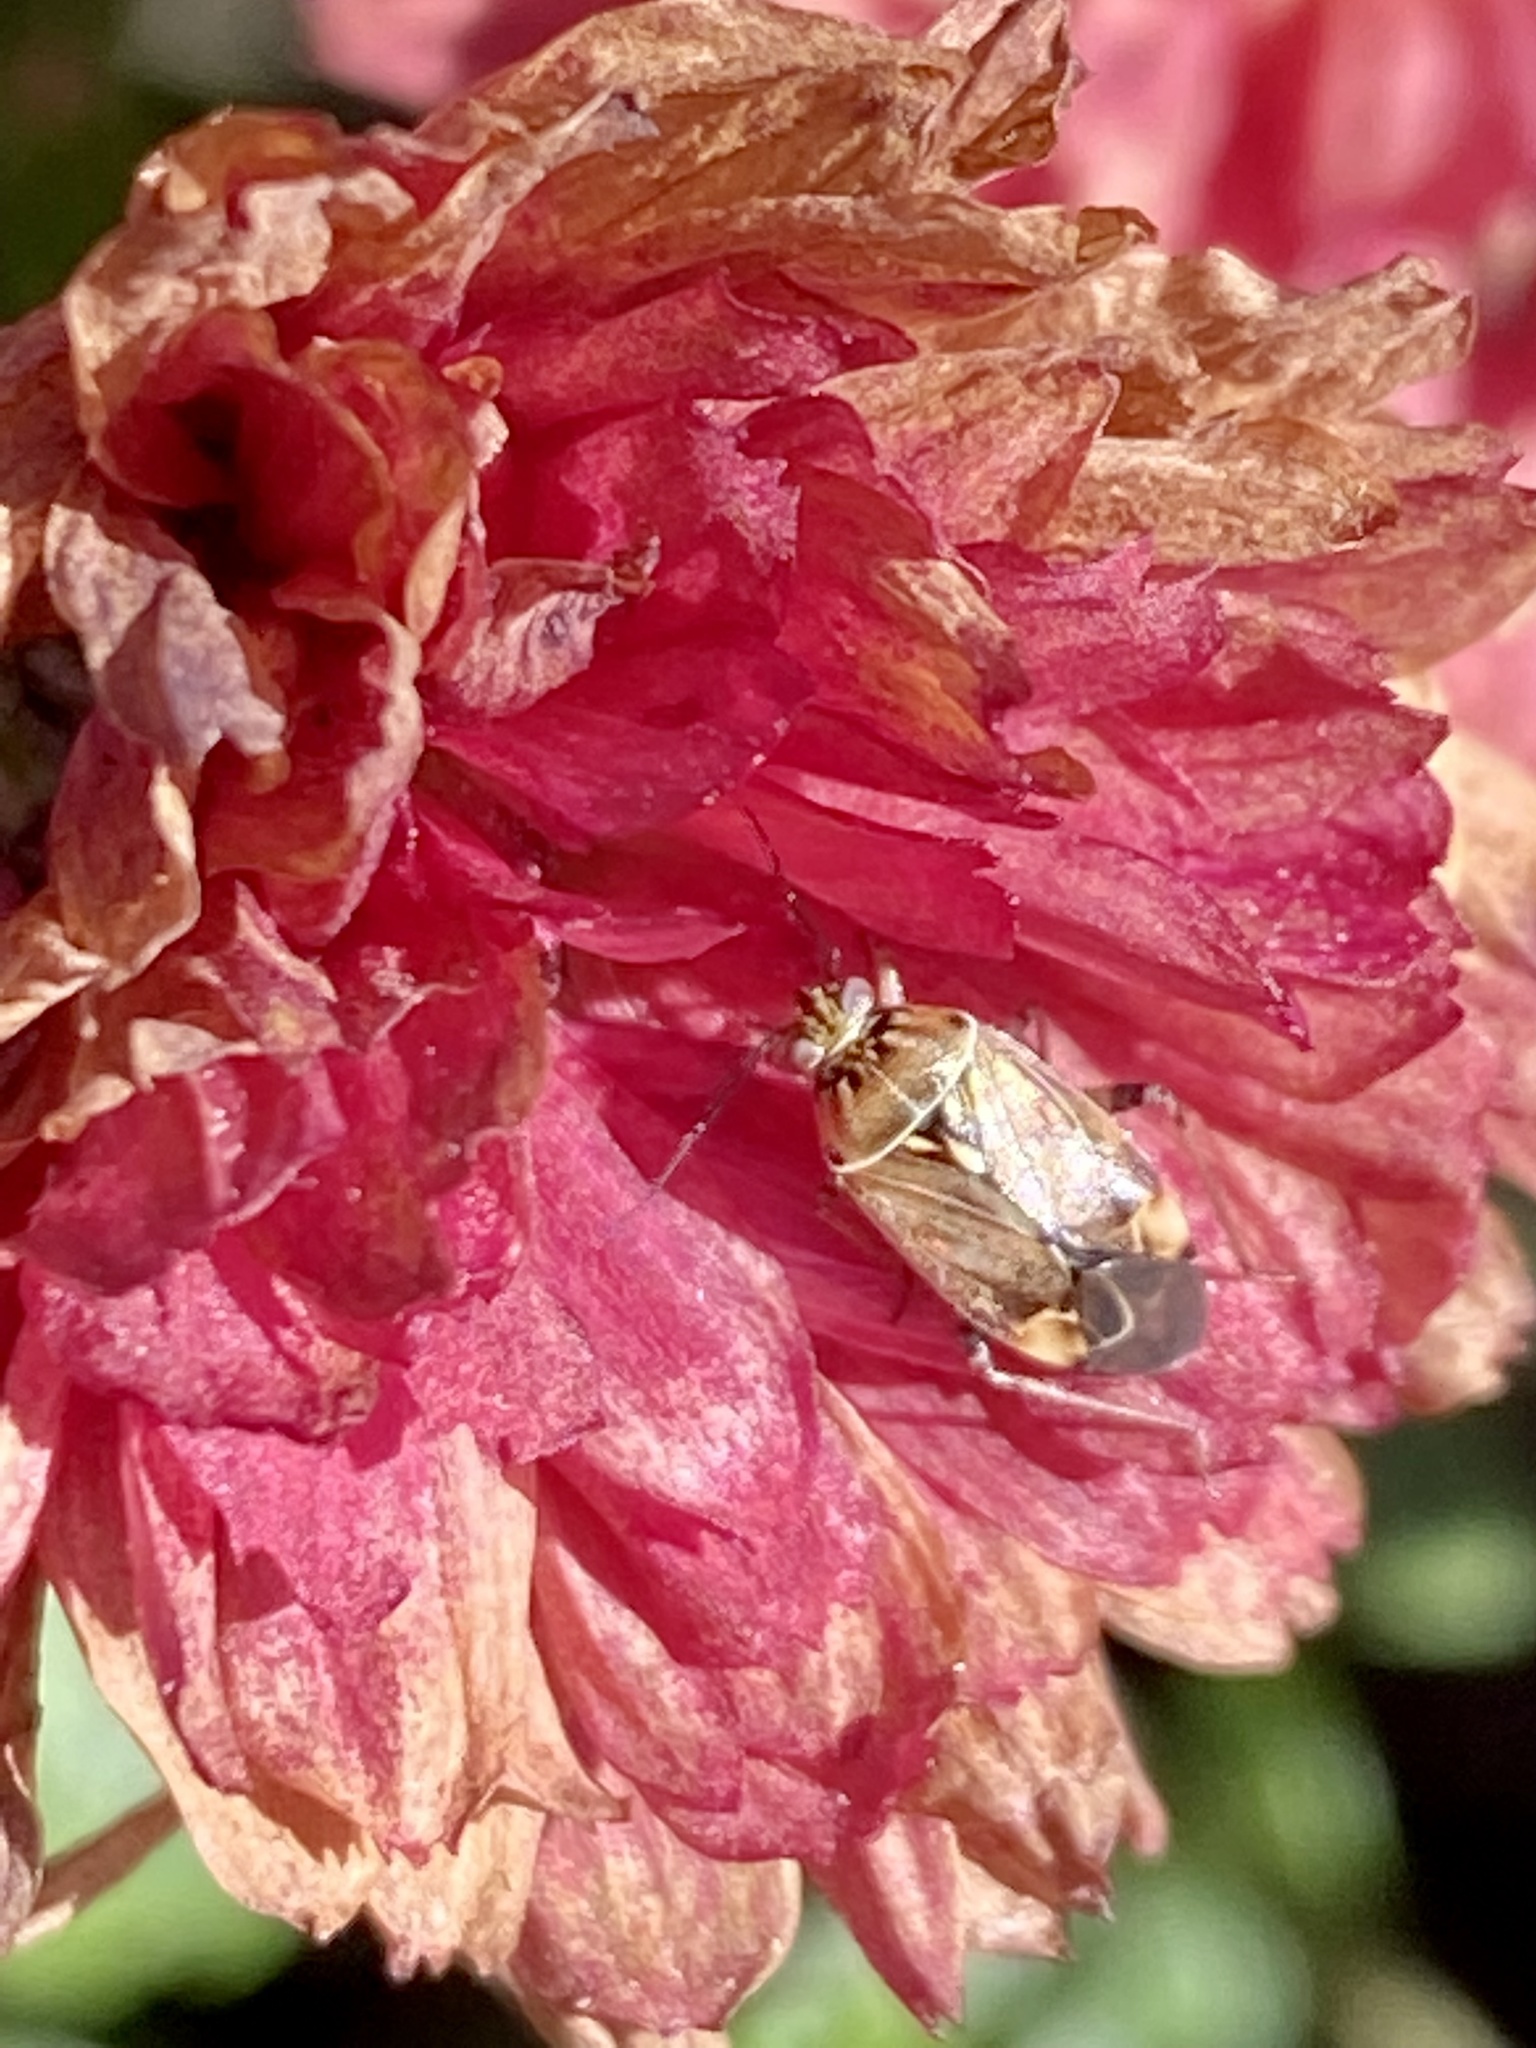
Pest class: lygus_bug